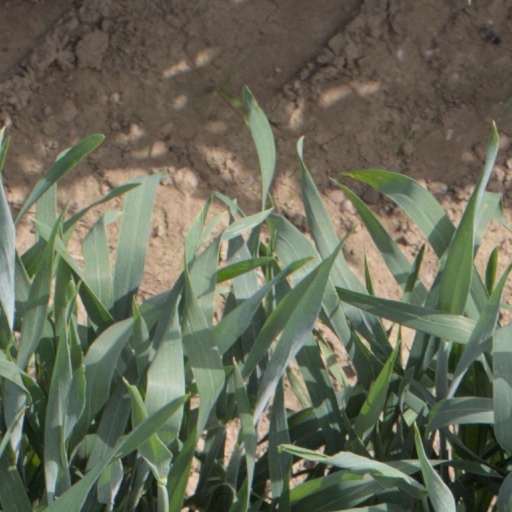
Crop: wheat